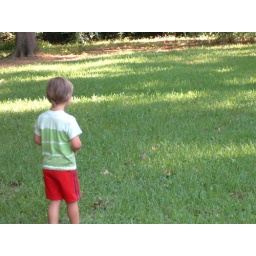
There's a baby bird in the grass in front, it let him get very close.